The Buried Self

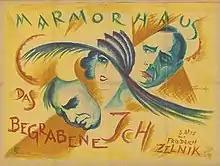

The Buried Self (German: Das begrabene Ich) is a 1921 German silent drama film directed by Léo Lasko and starring Frederic Zelnik and Wilhelm Diegelmann.